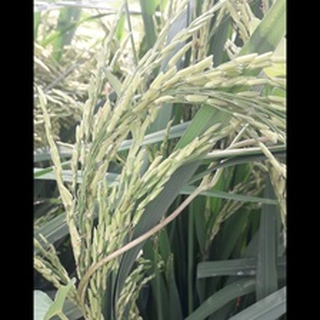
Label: healthy_rice